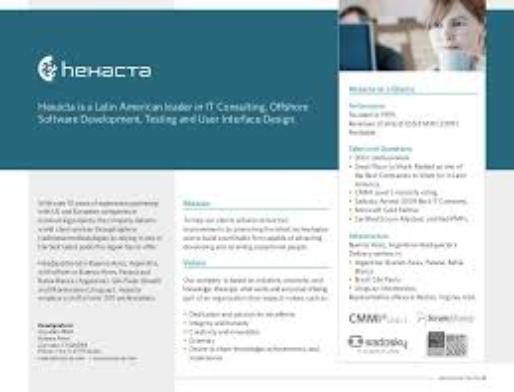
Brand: Hexacta
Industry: Others